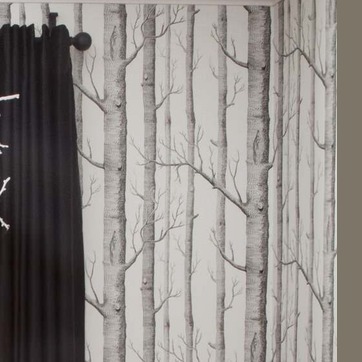
Material: wallpaper